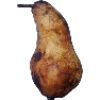
Label: pear_abate